Architecture of Chiswick House

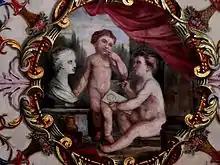
Two "putti" painting a bust in the ceiling of the Summer Parlour. One "putto" raises his finger to his lips in a Masonic gesture of silence and secrecy. The bust resembles the Polish Princess Maria Clementina Sobieska.

The central ceiling panel shows a sunflower at the centre, surrounded by four scenes of ports, each framed by shells, a reference to the Roman water goddess Venus and the Egyptian protector of ports and sailors, Isis. The panel nearest the fireplace (in Burlington's time the doorway) depicts two "putti", one of whom sketches a female bust. The other holds his finger to his lips illustrating the need for silence.